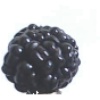
Label: mulberry